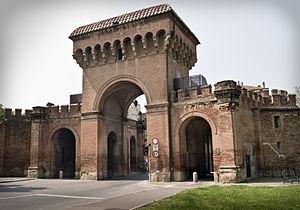
La Porte Saragozza de Bologne était l'une des portes des anciens murs médiévaux de la ville.